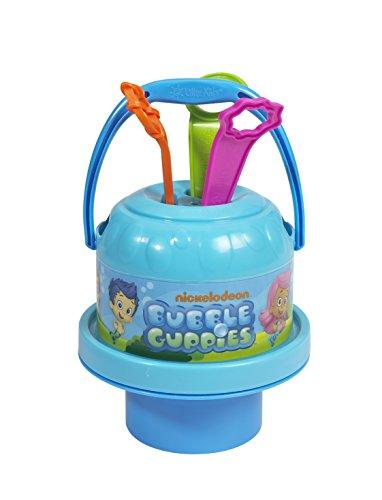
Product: Little Kids Nickelodeon Bubble Guppies No-Spill Bubblin' Bucket
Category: Toys & Games | Sports & Outdoor Play | Bubbles
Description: Great Condition.
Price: $9.96
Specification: ProductDimensions:5.8x5.8x7.9inches|ItemWeight:12ounces|ShippingWeight:12ounces(Viewshippingratesandpolicies)|DomesticShipping:ItemcanbeshippedwithinU.S.|InternationalShipping:ThisitemcanbeshippedtoselectcountriesoutsideoftheU.S.LearnMore|ASIN:B00QIIAYIQ|Itemmodelnumber:796|Manufacturerrecommendedage:36months-15years